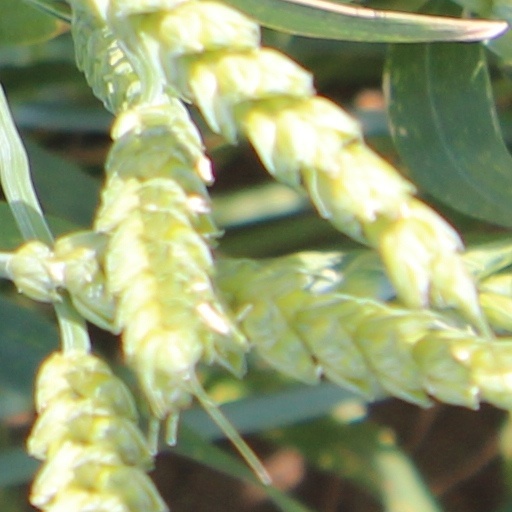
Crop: wheat